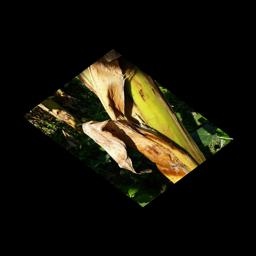
Label: PSEUDOSTEM WEEVIL